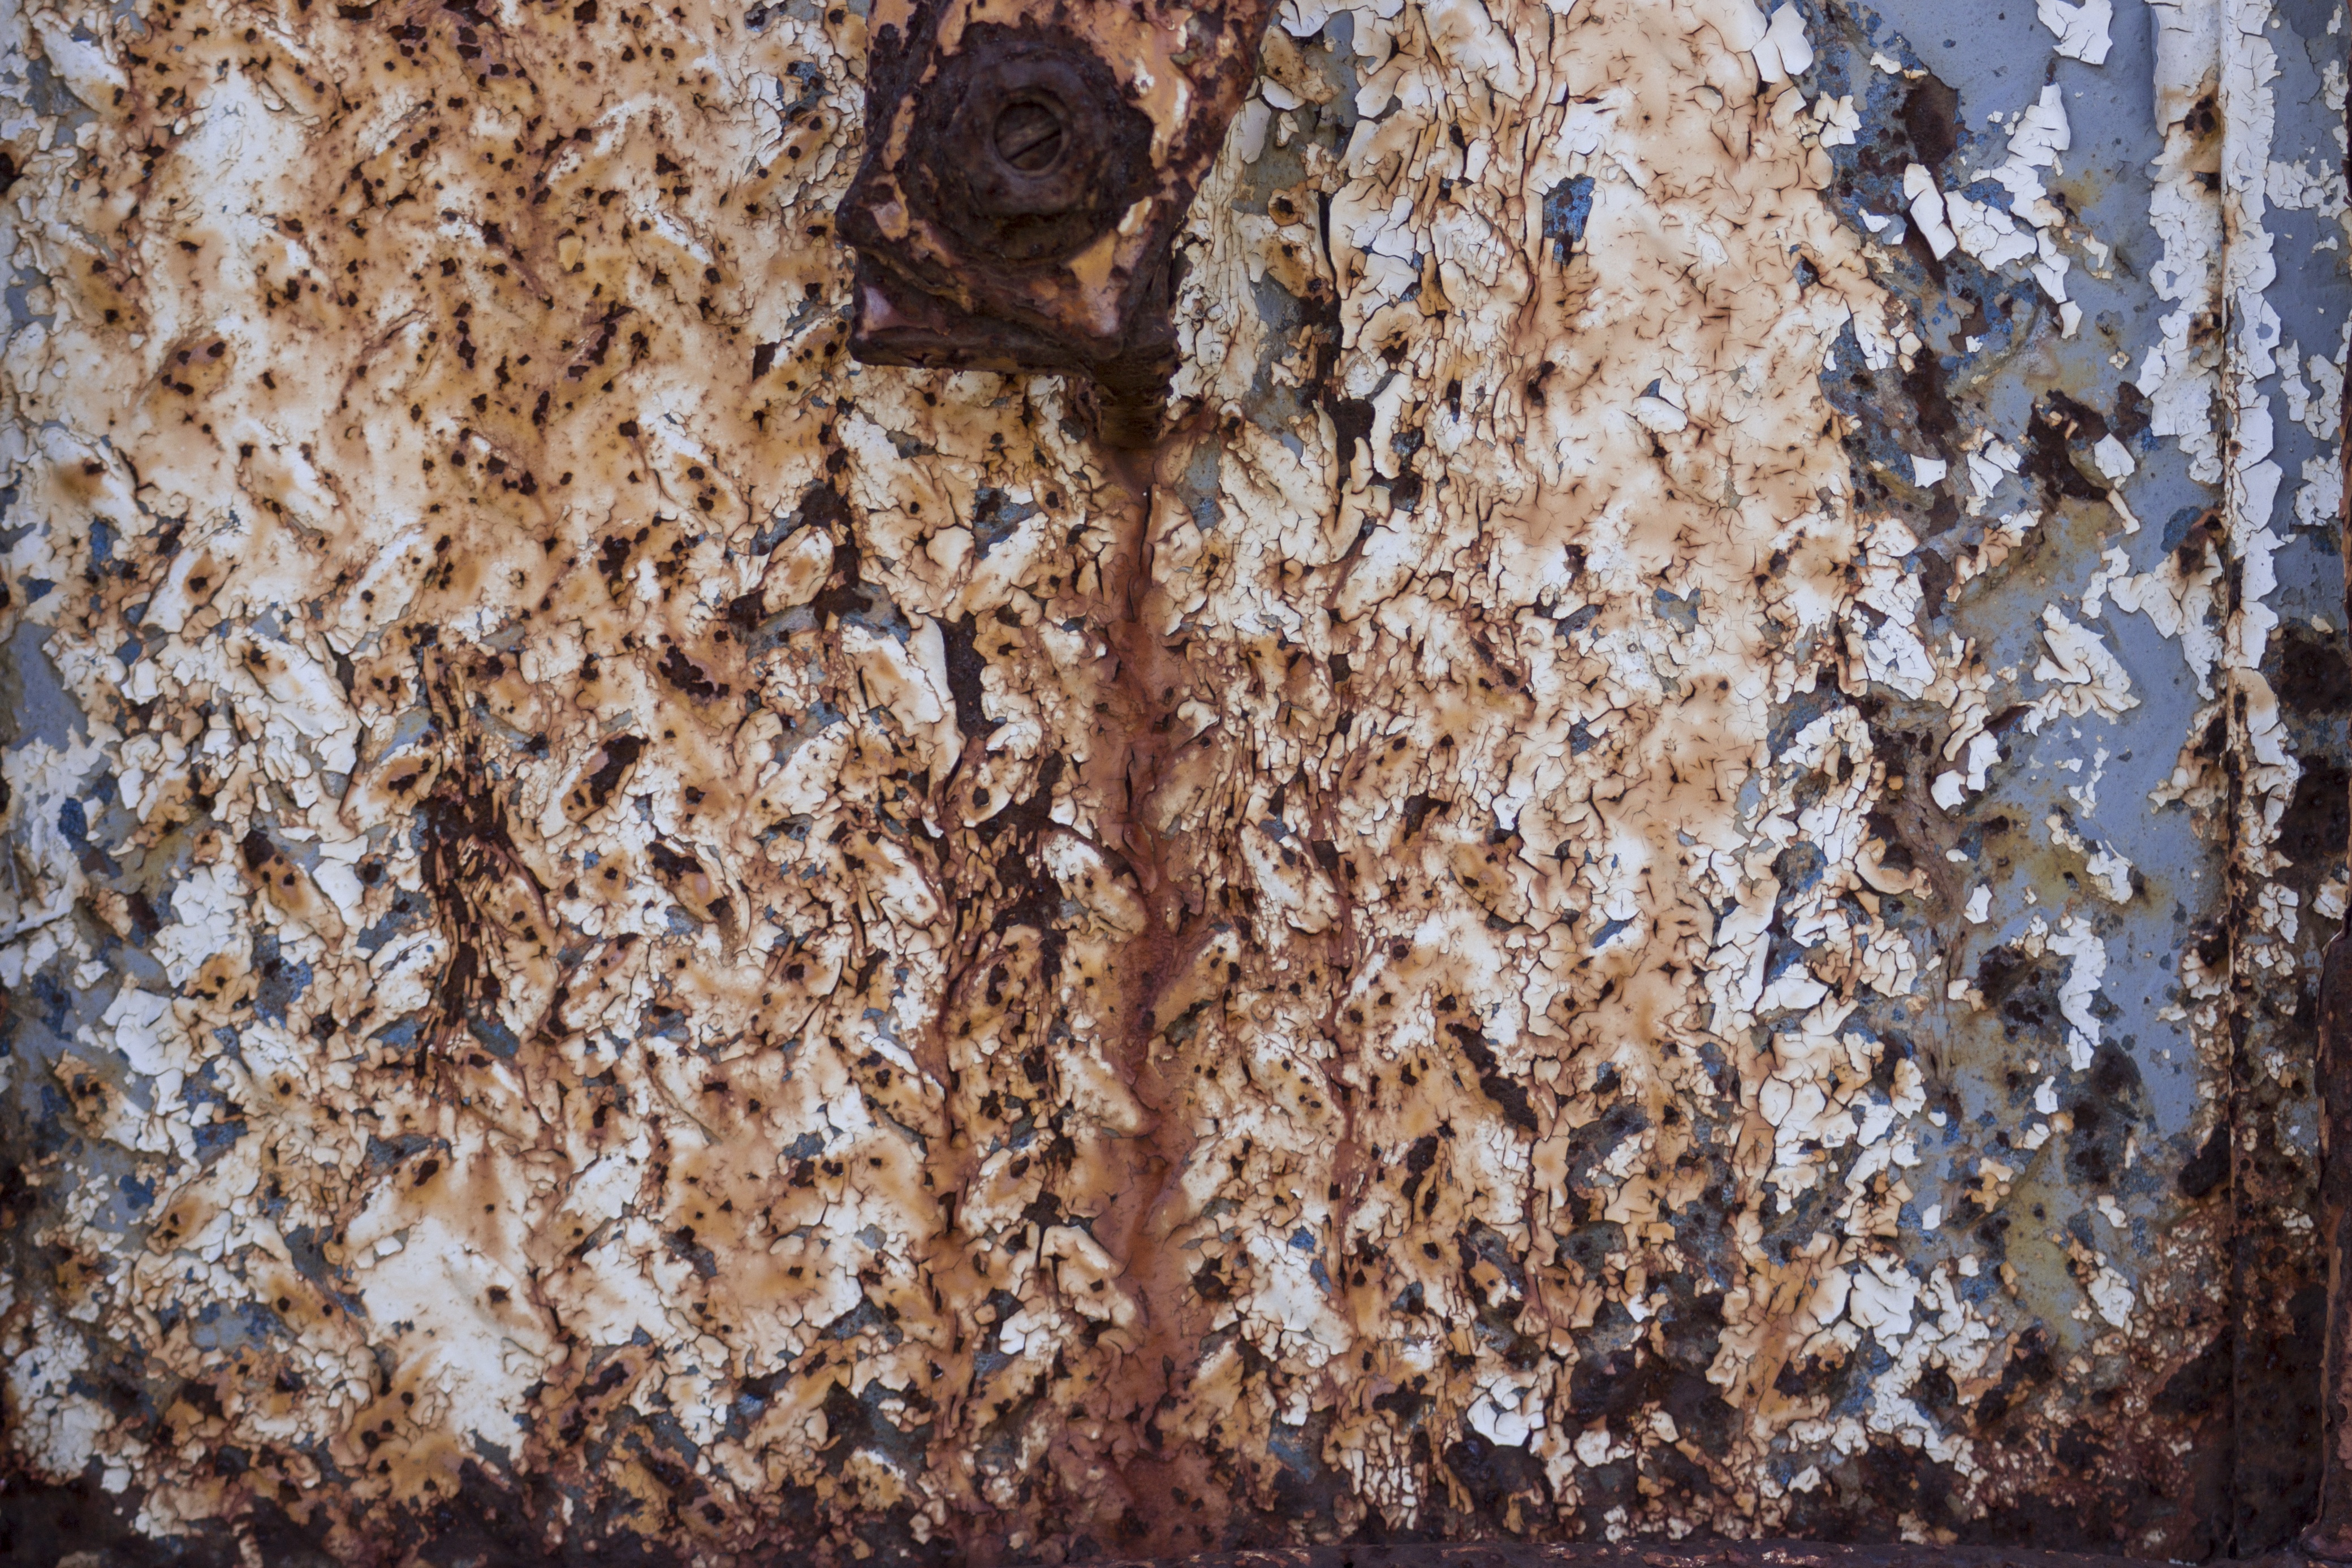
tree, wood, white, car, vintage, leaf, trunk, wildlife, insect, soil, paint, fauna, invertebrate, background, rusty, chip, membrane winged insect